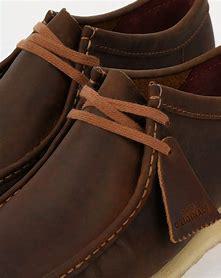
Brand: Clarks
Model: Originals Clarks Originals Wallabee